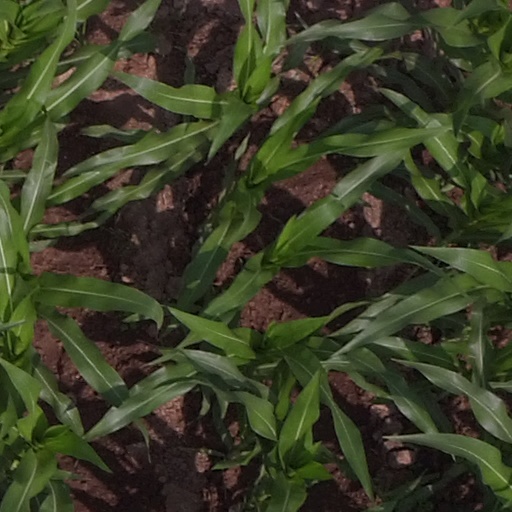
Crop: maize; corn